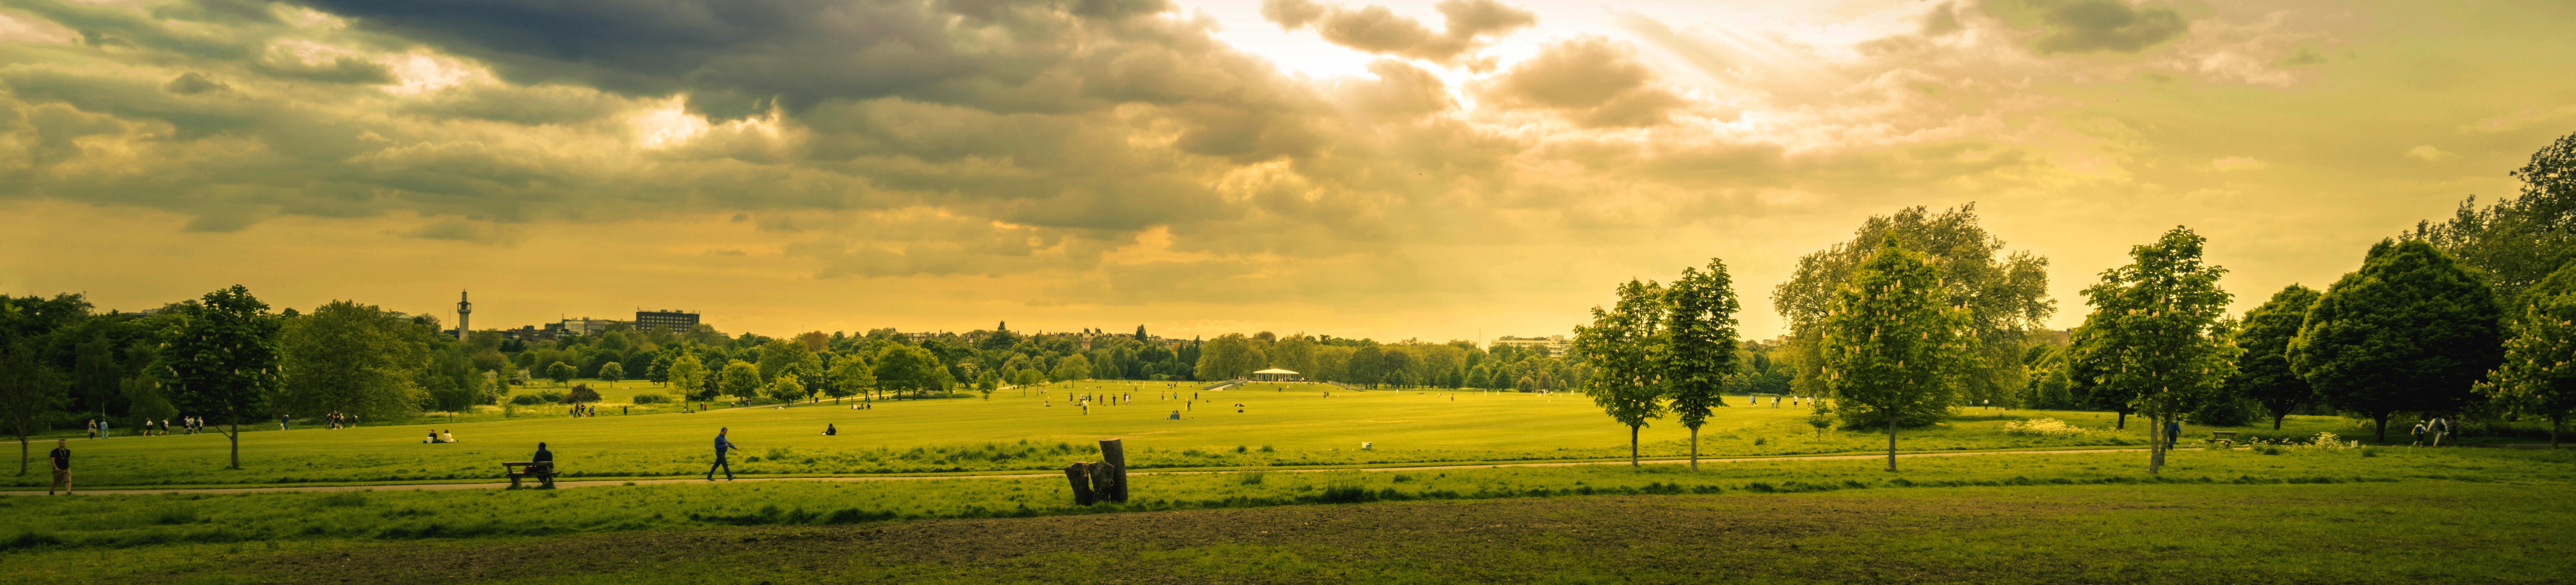
natural landscape, sky, nature, field, pasture, grassland, green, plain, natural environment, meadow, yellow, cloud, sunlight, rural area, land lot, morning, tree, landscape, prairie, grass, farm, horizon, spring, evening, plant, photography, cumulus, hill, agriculture, panorama, crop